St. Mary's Catholic Church (Los Angeles)

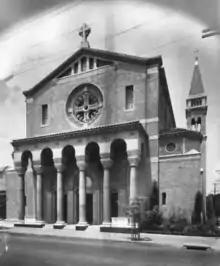
The church in 1926. Notice the spire on the bell tower, which is no longer there.

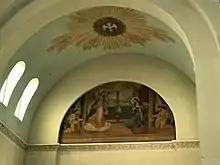
The Sanctuary mural depicting the Annunciation of Mary. The mural is painted on canvas. The canvas is in two pieces, and the stitching can be seen in the lower section of the mural.

The original bell from St. Mary's 1896 church building is still in use. The bell tower at St. Mary's was originally 136 feet tall and included a steeple and roman cross. During renovations, the steeple was removed. The tower received damage following the 1994 Northridge Earthquake, resulting in repairs and the closure of the sidewalk.